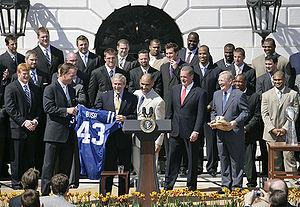
Peyton Williams Manning, né le 24 mars 1976 à La Nouvelle-Orléans en Louisiane, est un joueur de football qui a évolué au poste de quarterback dans la National Football League entre 1998 et 2016.